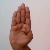
The image shows a hand gesture representing the letter 'B' in Indian Sign Language.